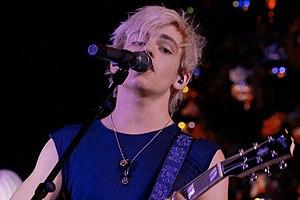
Ross Shor Lynch né le 29 décembre 1995 à Littleton dans l'État du Colorado est un acteur, chanteur, musicien et danseur américain.